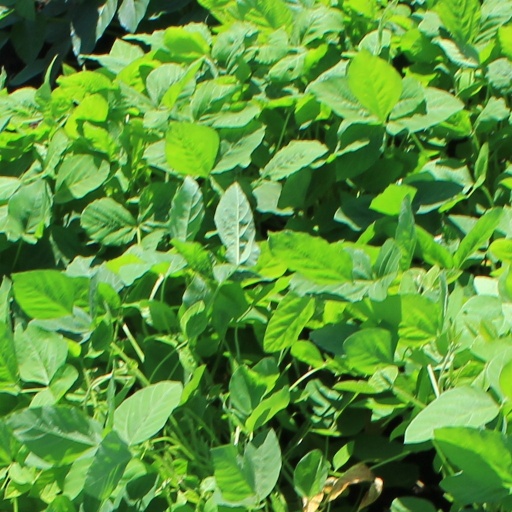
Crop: soybean